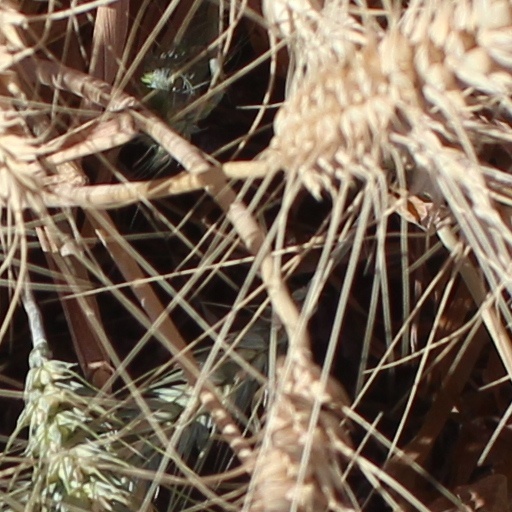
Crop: wheat